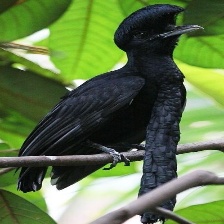
Species: UMBRELLA BIRD
Scientific name: CEPHALOPTERUS